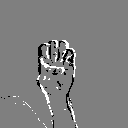
ASL letter: e